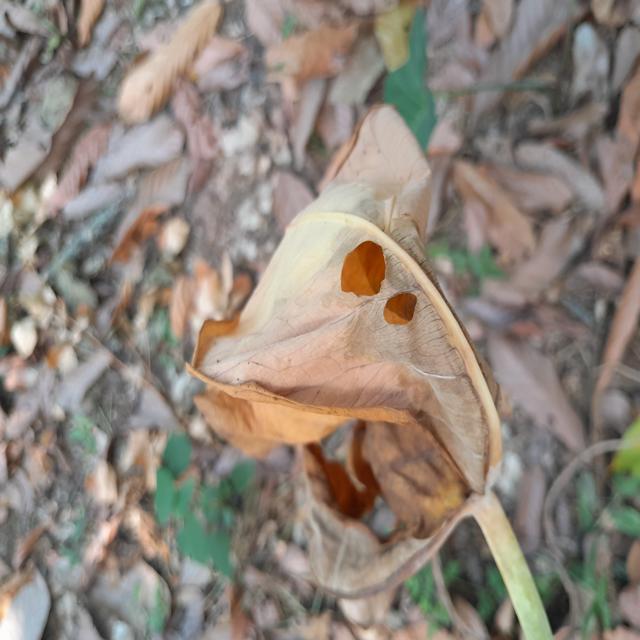
Label: Late_Blight